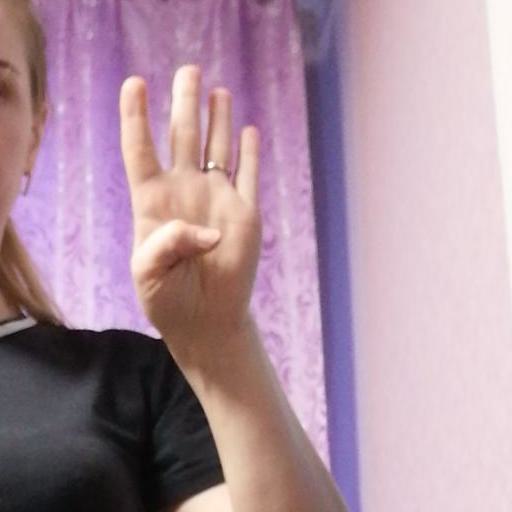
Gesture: four